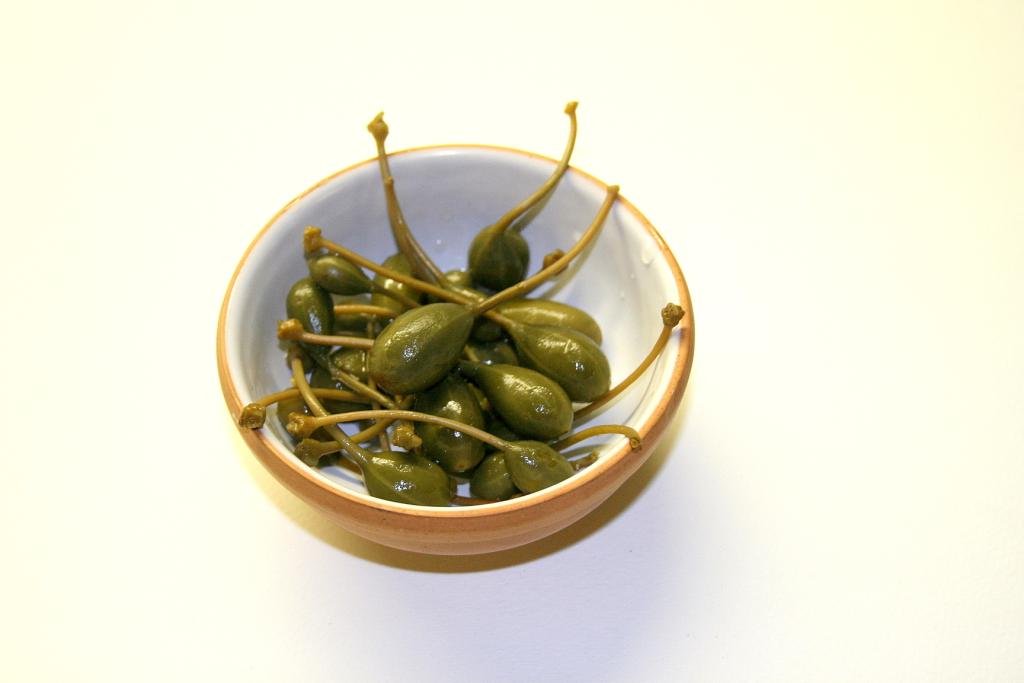
plant, tea, flower, dish, food, green, ingredient, produce, vegetable, cuisine, capture, flowering plant, germs, land plant